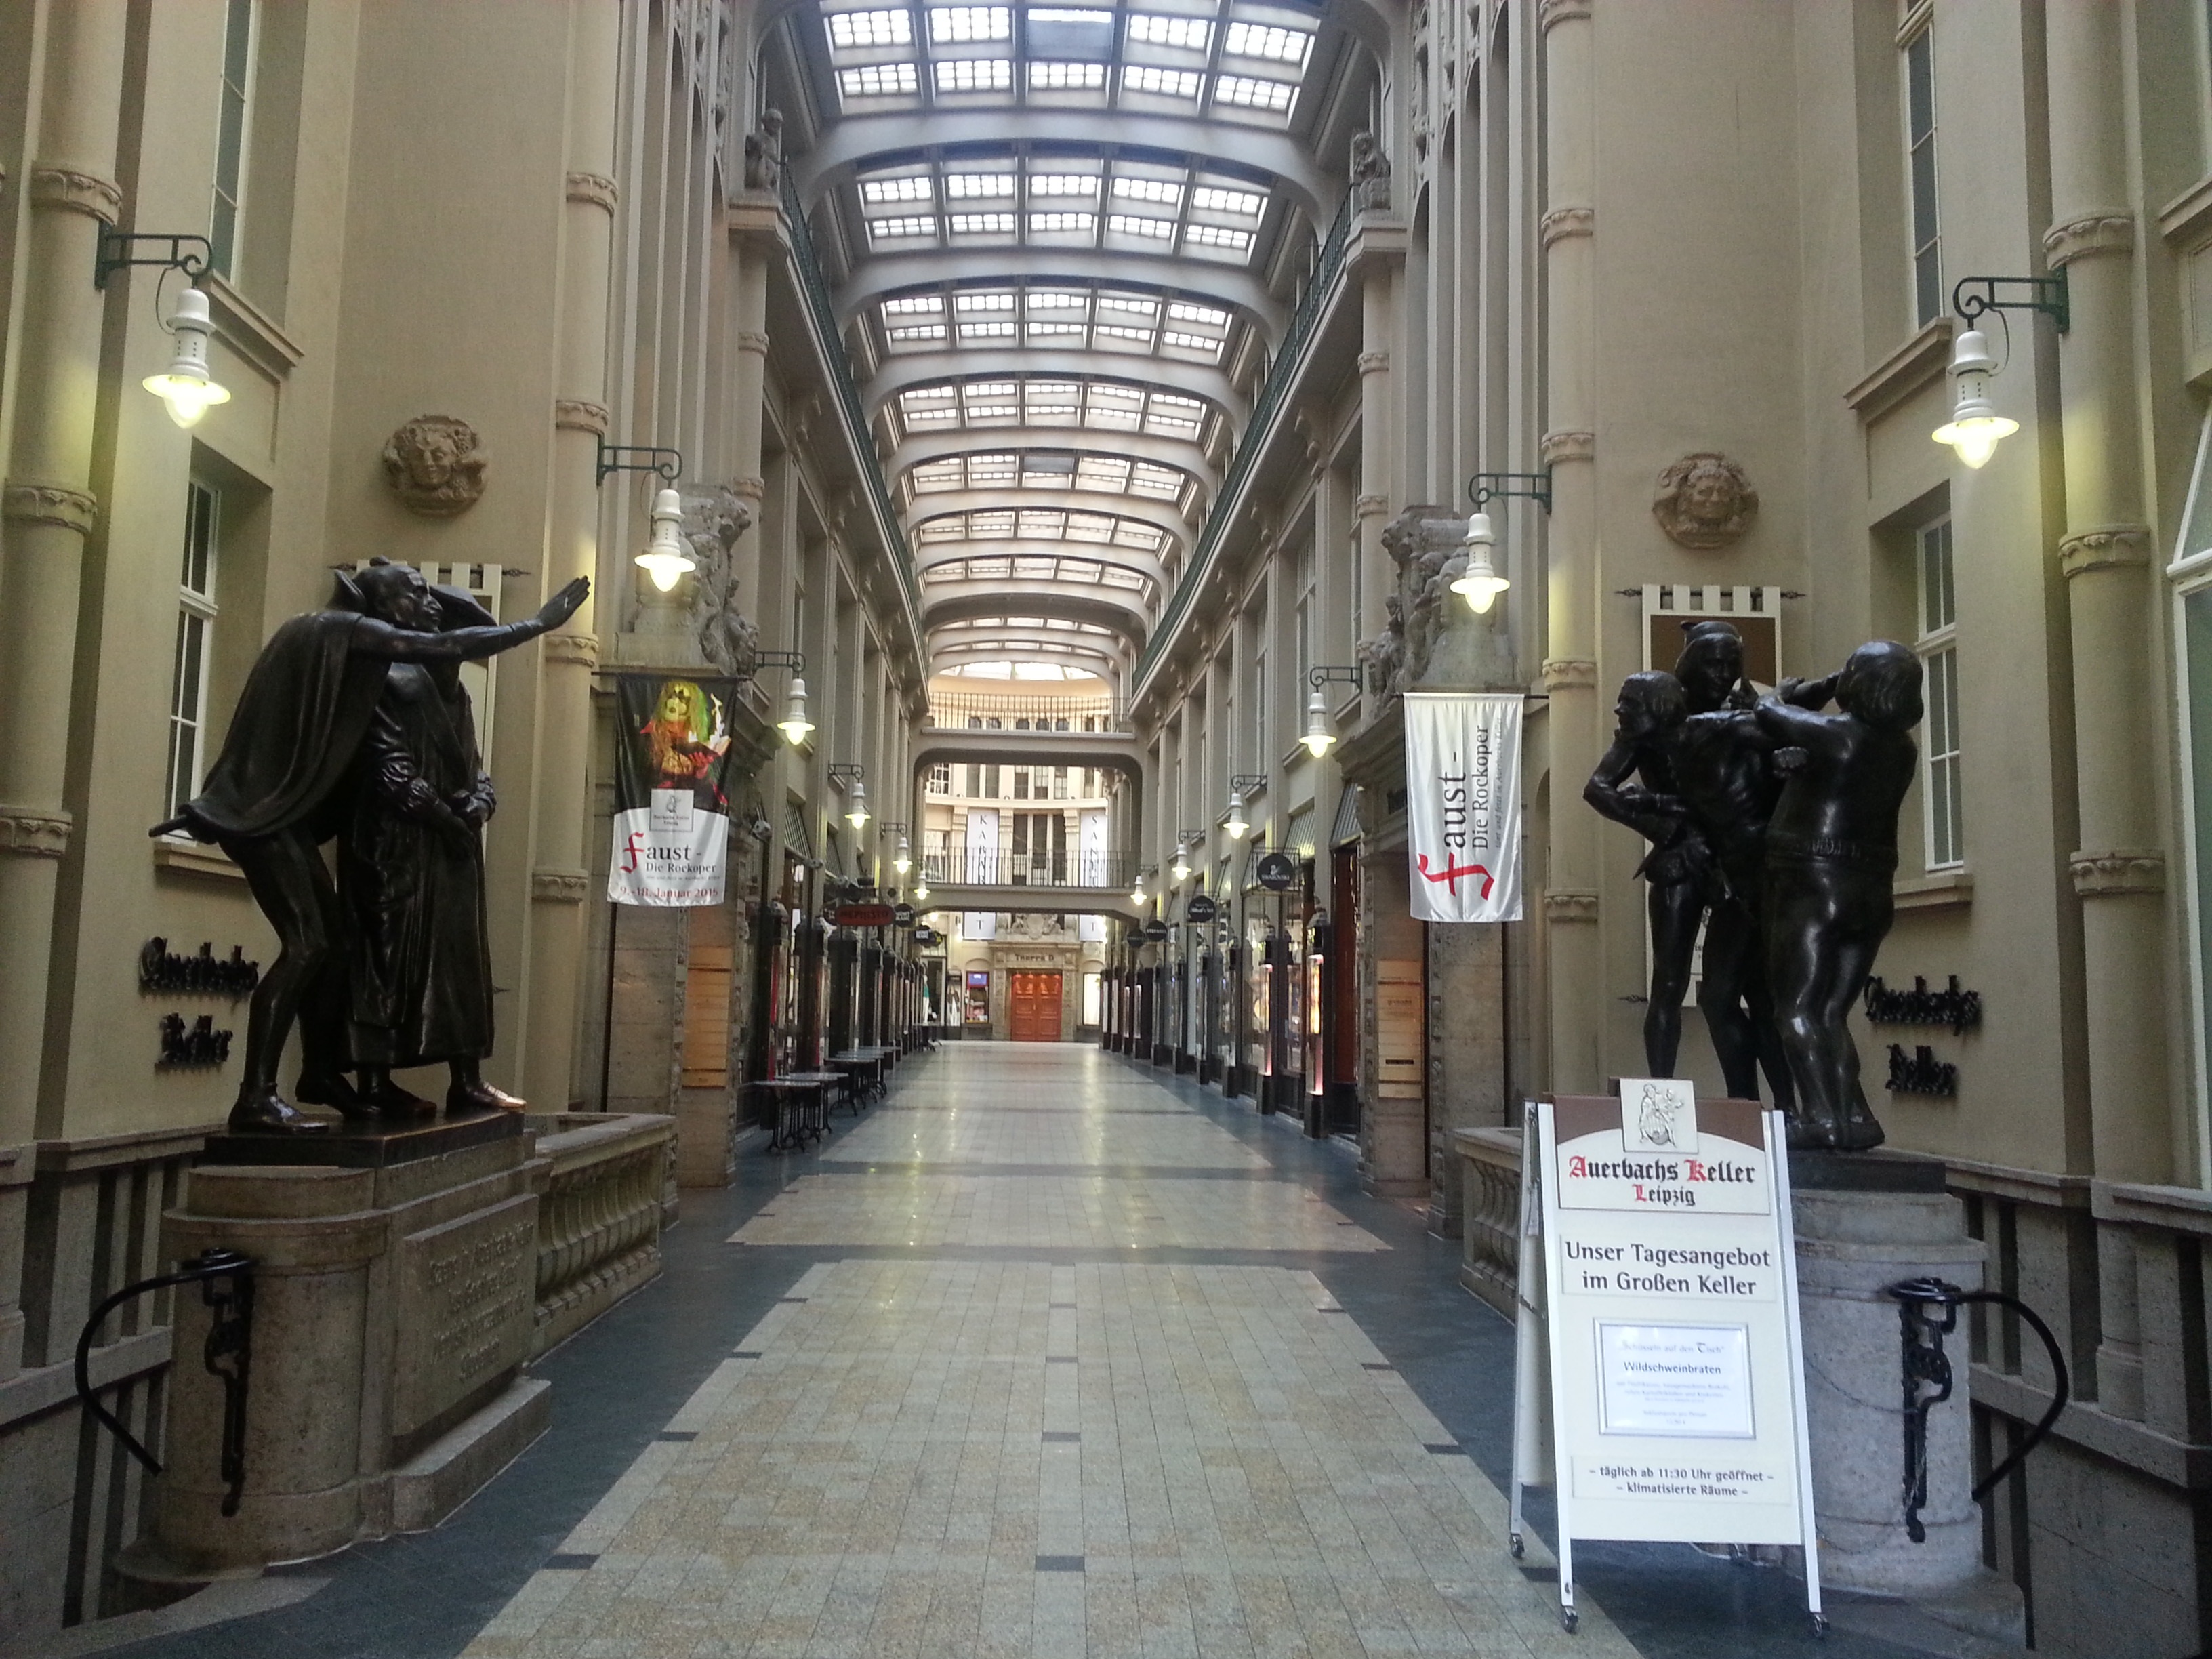
architecture, interior, building, aisle, passage, leipzig, arcade, tourist attraction, shopping arcade, auerbach's cellar